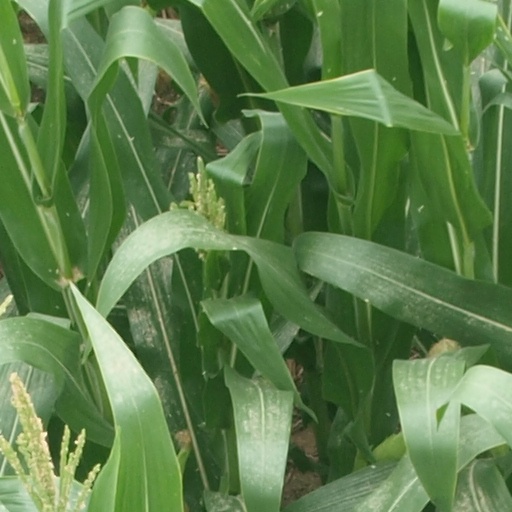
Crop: maize; corn